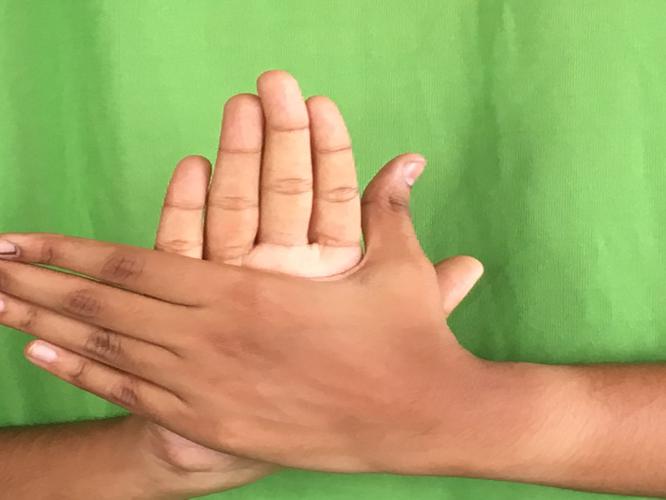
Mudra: Chakra
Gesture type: double_hand